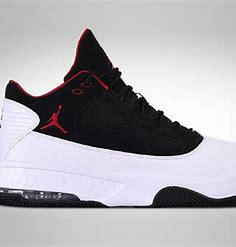
Brand: Jordan
Model: Max Aura 5